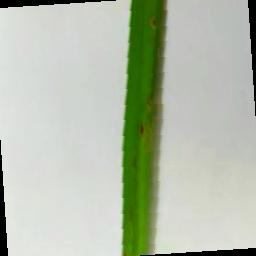
Label: Rice___Brown_Spot